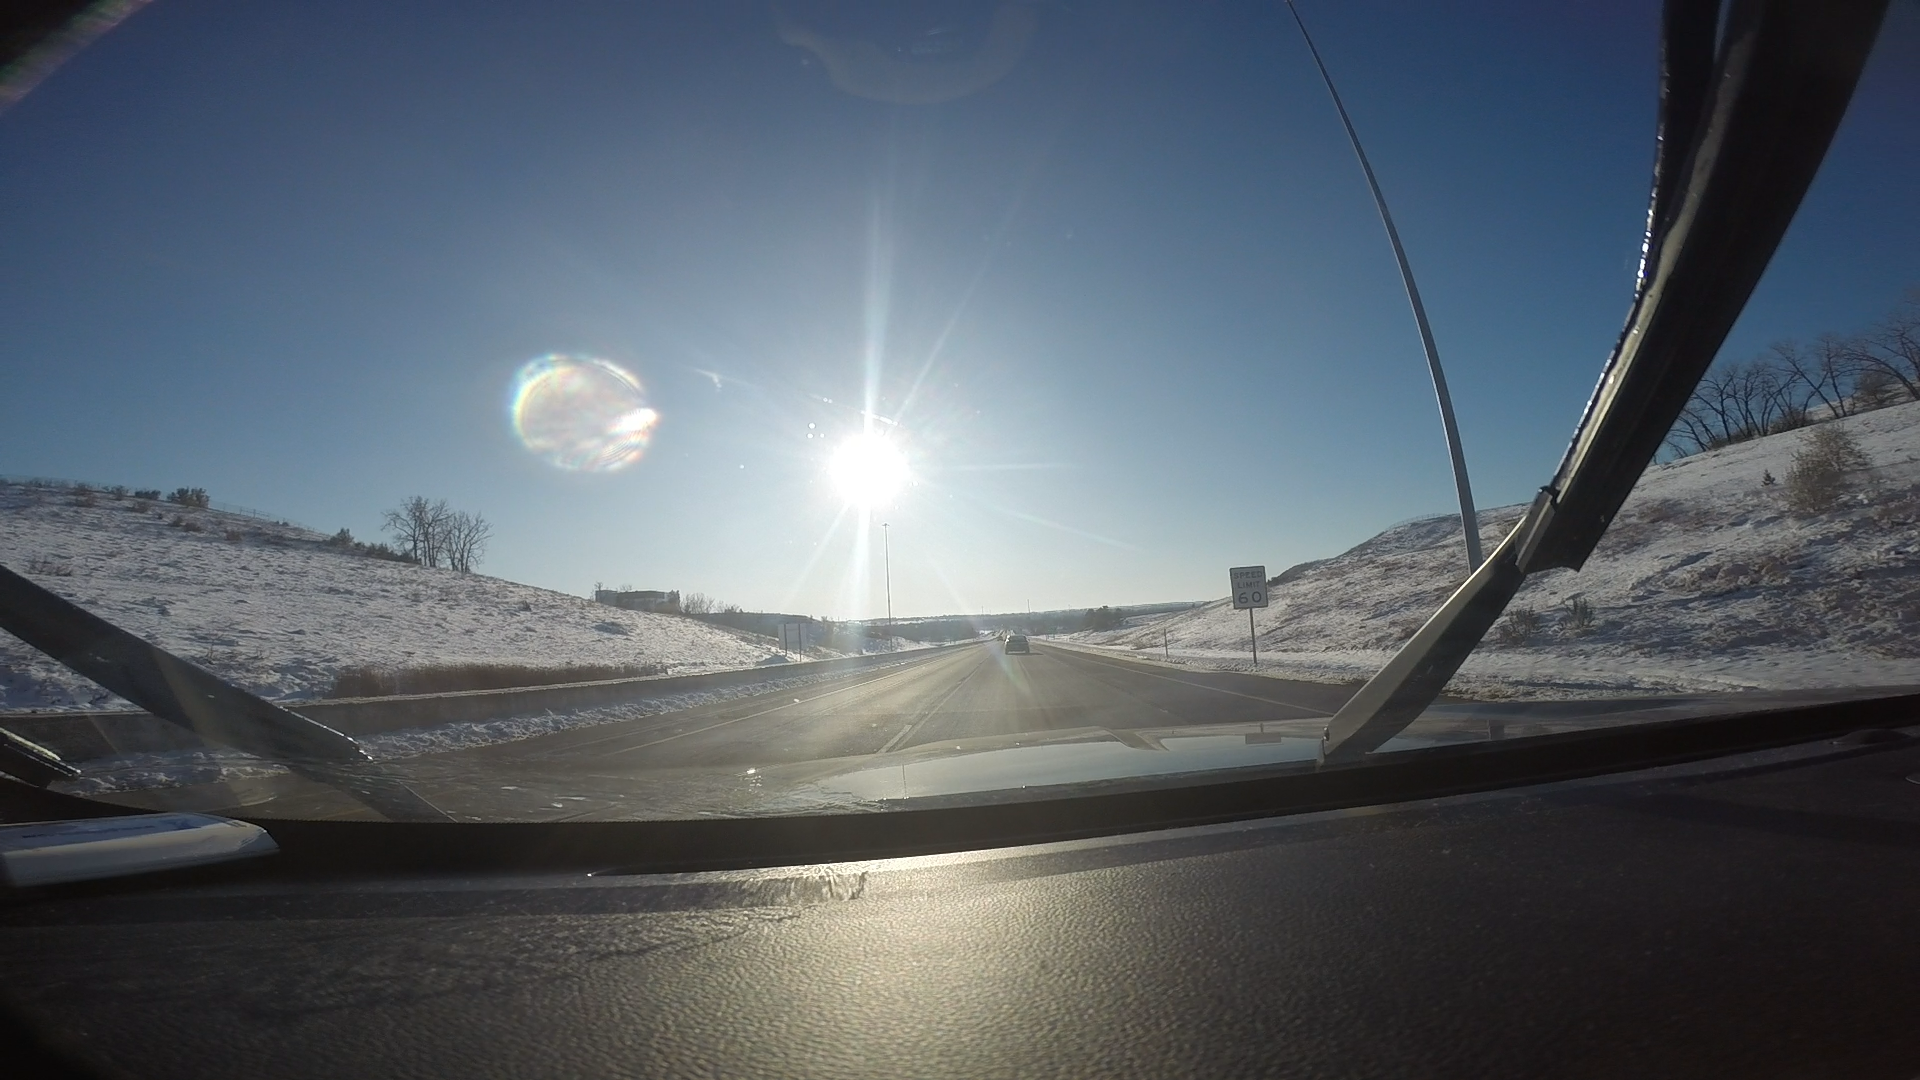
Speed limit sign label: mph60